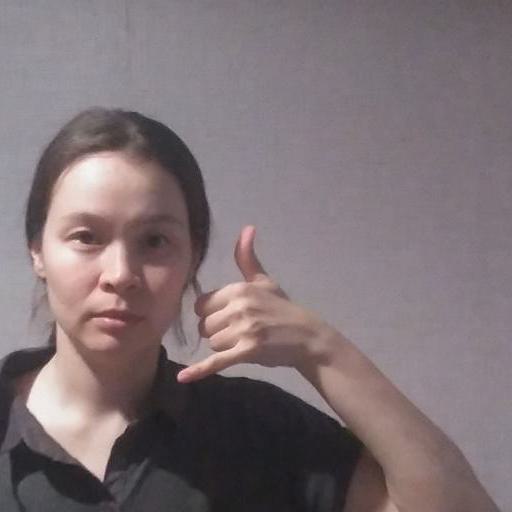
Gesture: call